Sea of Azov

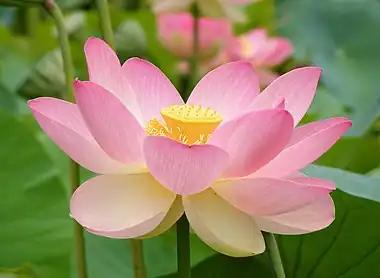
Lotus.

The shores of the Sea of Azov contain numerous estuaries and marshes and are dominated by reeds, sedges, "Typha" and "Sparganium". Typical submerged plants are Charales, pond weed, hornworts and water lilies. Also common is sacred lotus. The number of species is large; for example, the Belosaraysk and Berdyansk spits alone contain more than 200 each. Some spits are declared national nature reserves, such as Beglitsk,